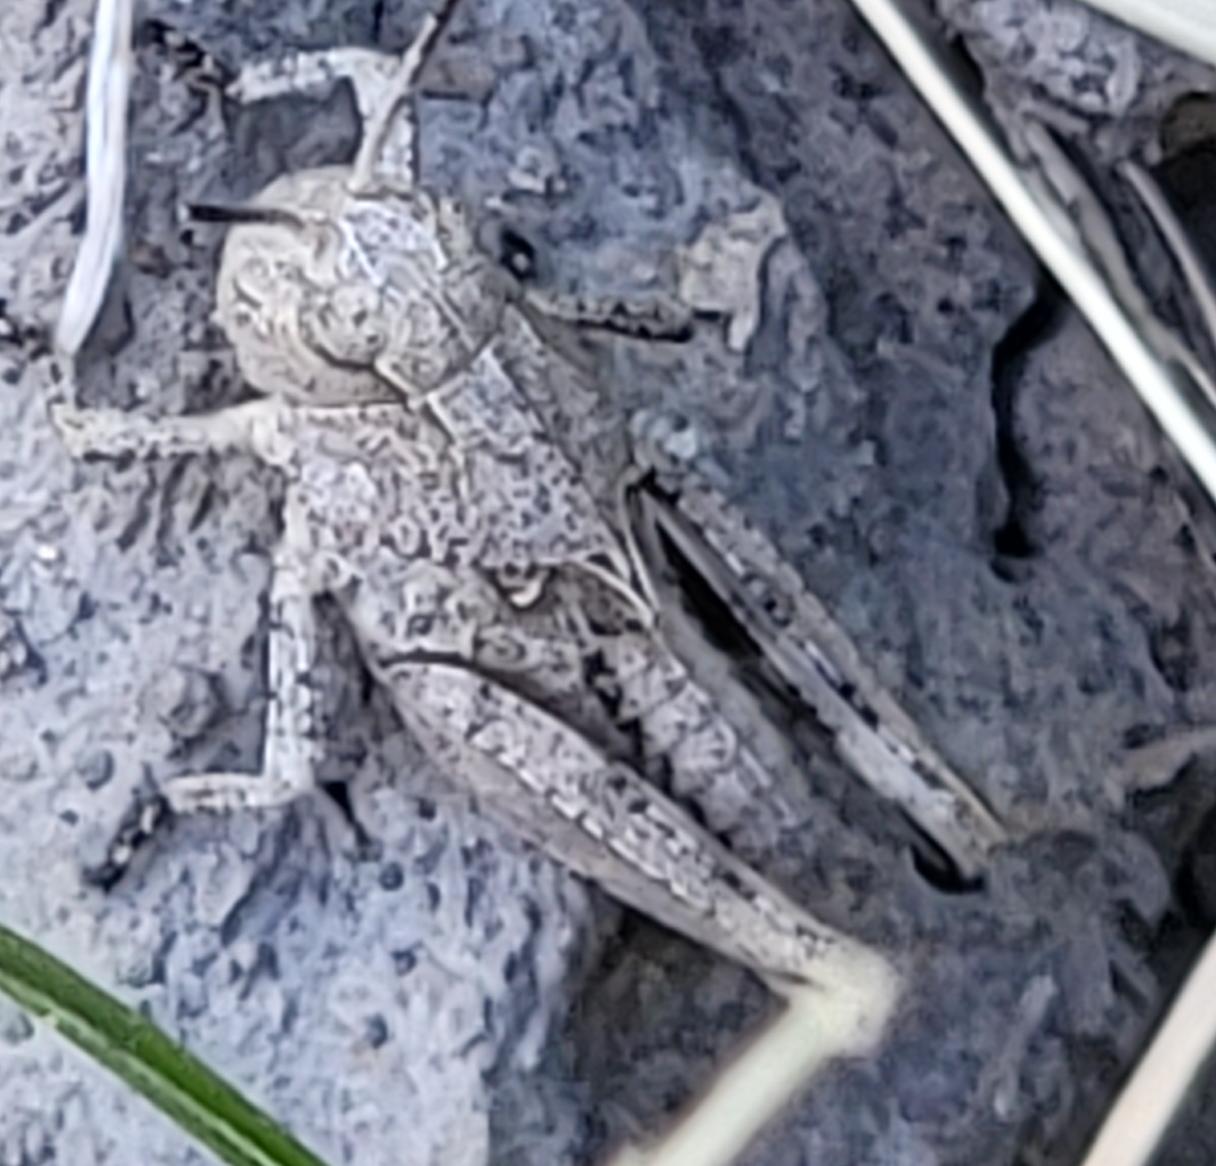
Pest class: occasional_pest